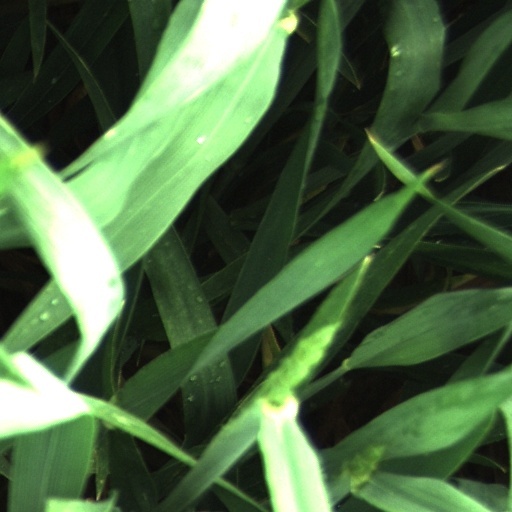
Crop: wheat